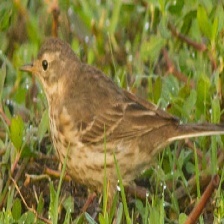
Species: AMERICAN PIPIT
Scientific name: ANTHUS RUBESCENS